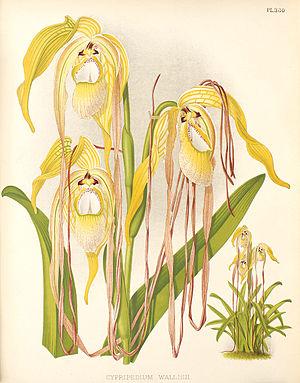
The Orchid Album est un ouvrage d'horticulture de Robert Warner et Benjamin Samuel Williams consacré aux belles orchidées du monde entier, publié à Londres en onze volumes de 1882 à 1897, avec le concours de Thomas Moore pour les descriptions botaniques et de John Nugent Fitch pour le dessin et la réalisation des 528 lithographies en couleur.